The Log from the Sea of Cortez

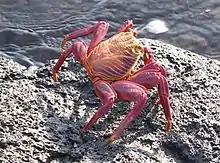
"Sally Lightfoot" crabs were common on the shores of the Gulf, but difficult to catch. Tiny declared war on them after slipping while trying to catch a specimen.

Puerto Escondido proved to be a rich collecting ground, and after nine days in the Gulf, they had to scale back their collecting ambitions owing to lack of space for the specimens. It had already become clear that there were certain species that were ubiquitous in the region: some species of crabs, sea anemones, limpets, barnacles and sea cucumbers were found at every stop, and the sun star, "Heliaster kubiniji", the sea urchin, "Arbacia incisa", and bristleworms of the "Eurythoe" genus were common.